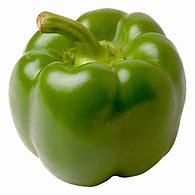
Label: capsicum